Irving Briskin

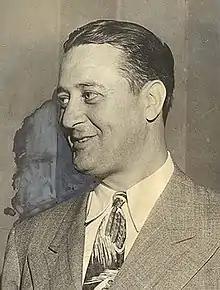
Photo by "Los Angeles Times"

Irving Briskin (1903–1981), was an American film producer of more than 200 films during the 1930s and 1940s. He was the brother of Samuel J. Briskin and Murray Briskin, both also film producers.